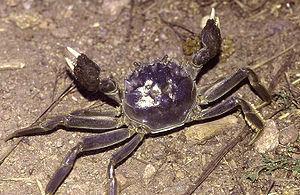
Eriocheir sinensis, connu aussi sous les noms de crabe chinois et crabe poilu de Shanghai est une espèce de crabes fouisseurs. Il creuse des galeries dans les berges limoneuses, aboutissant à une « chambre » de la famille des Varunidae.
Eriocheir est un genre de crabes de la famille des Varunidae.
Les cent espèces envahissantes parmi les plus nuisibles du monde sont recensées dans une liste élaborée par le Groupe de spécialistes des espèces envahissantes de la Commission de la sauvegarde des espèces de l'Union internationale pour la conservation de la nature, dans le but de sensibiliser sur la complexité, l'importance et les effets des espèces exotiques envahissantes. Cette liste est citée dans diverses publications scientifiques.